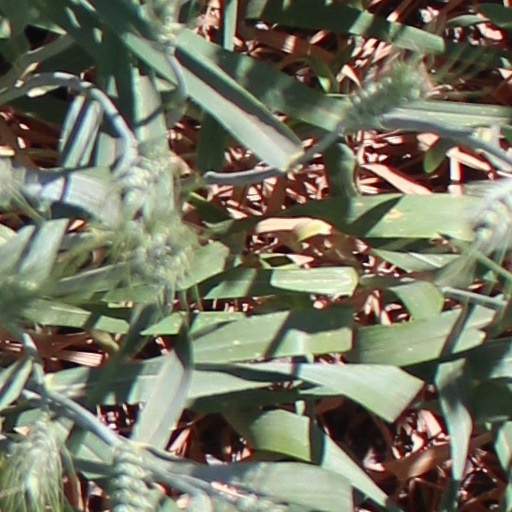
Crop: wheat